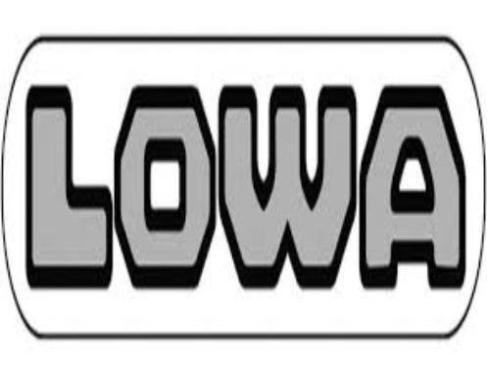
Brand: lowa
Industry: Sports